Savio Vega

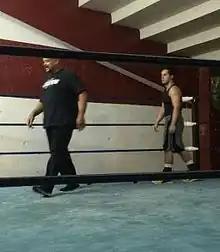
Vega with a student in 2014

Rivera remained completely absent from any wrestling-related activity for several months as a consequence. He reappeared on the final edition of WWC's Superestrellas de la Lucha Libre show before Aniversario 2011, interrupting the programming by stepping into the camera while wearing an IWA shirt. At the actual event, he led a large group of IWA wrestlers, including incumbent Undisputed World Champion Hiram Tua, who promptly invaded the WWC ring, beating down the WWC Tag Team Champions, Wilfredo "Lynx" Rivera and Alejandro "Niche" Marrero. This event became known as "El Bombazo", referencing his original gimmick and the explosive nature of actual TNT. Rivera himself addressed the crowd and issued another challenge to Colón who responded in a subsequent interview issuing a challenge of his own. The WWC responded by entering the IWA's next event, Summer Attitude and vandalizing Quiñones' Hall of Fame induction. Despite this, the negotiations between the promotions were stalled and no further actions were taken for the remainder of 2011. At Halloween Mayhem 2011, Rivera returned to IWA for the first time since Histeria Boricua 2011, turning on a heel Pérez and seizing control by regaining the office of general manager and joining the still-undefeated Angel and Phillip Davian to form a stable known as "La Academia Gerencial". The group stayed away from action for the remainder of the year due to him working the RKK project for TNA in OVW and India and he named an interim general manager who performed the role at Histeria Boricua 2012. Prior to the WWC's Euphoria 2012 event, Rivera reappeared in Superestrellas de la Lucha Libre, supporting Ricky Banderas in his contest against Colón. He eventually costed Colón the match, playing a video stating that the "hunting had begun" that lasted for the remainder of the scheduled time.